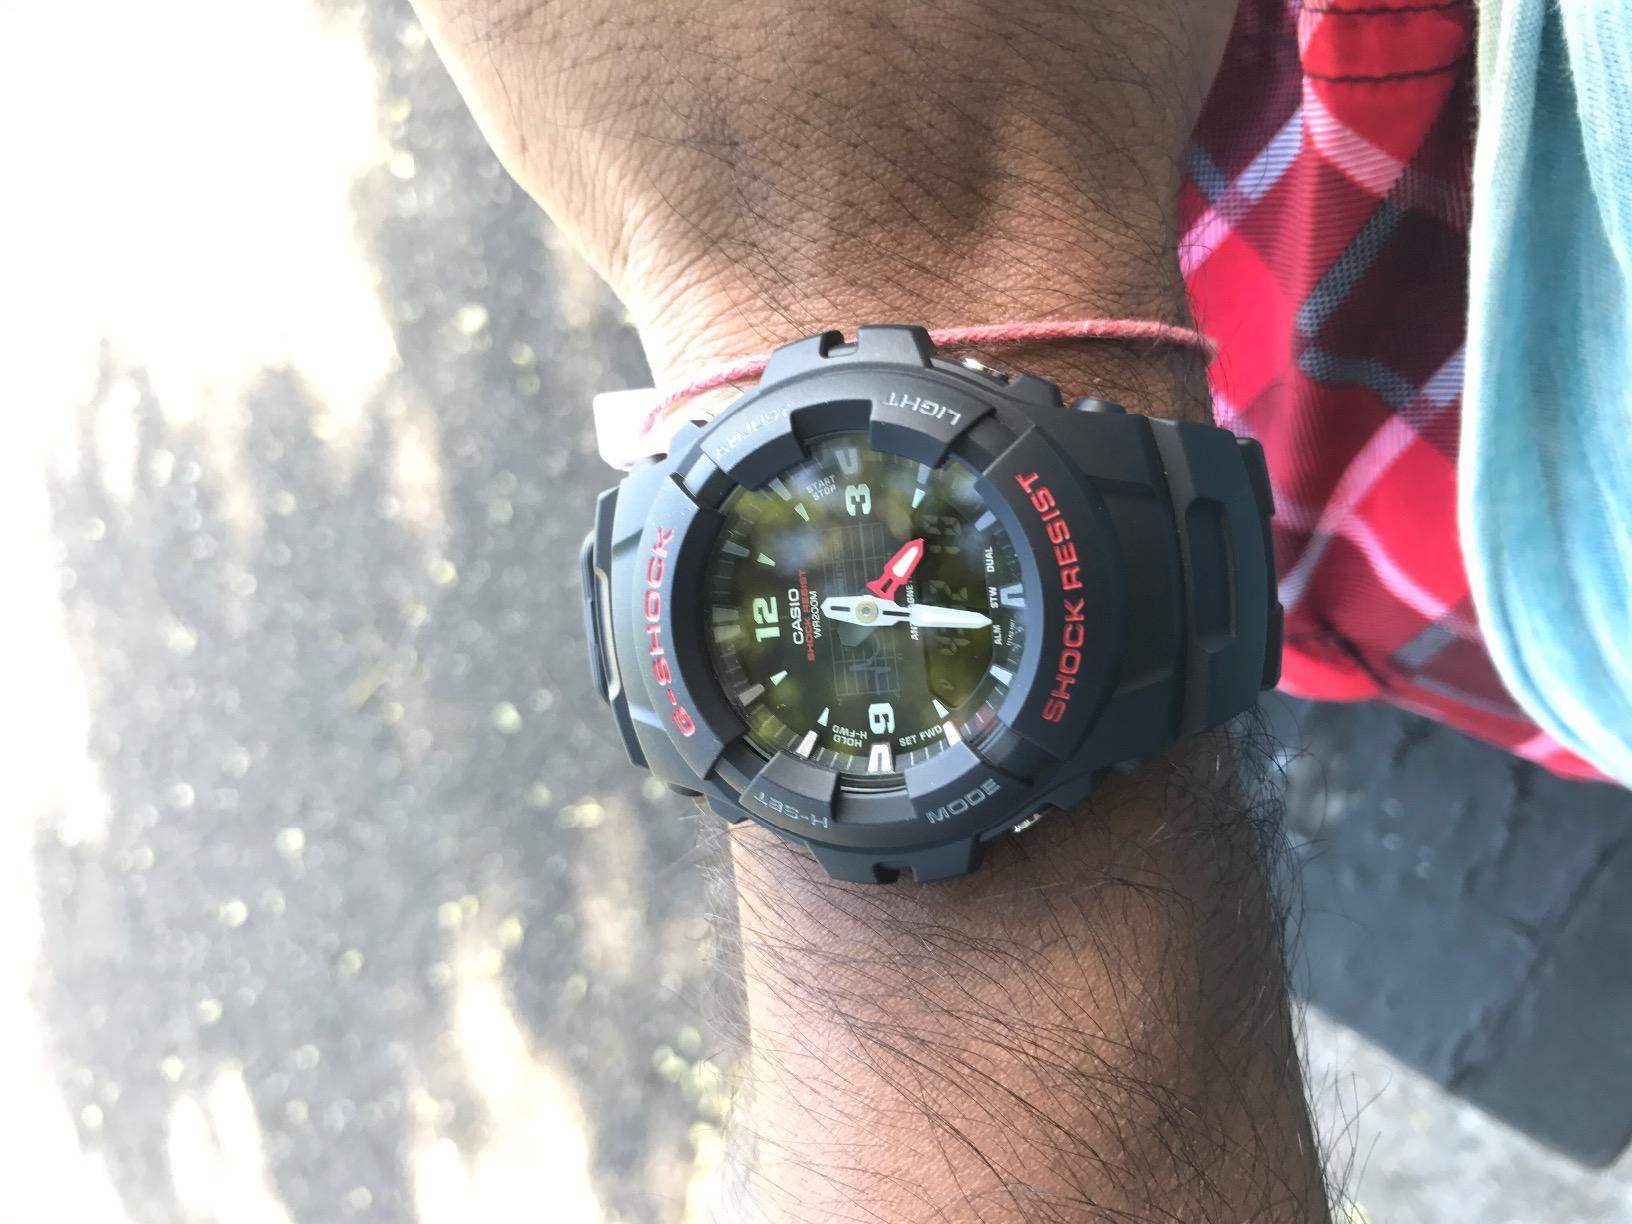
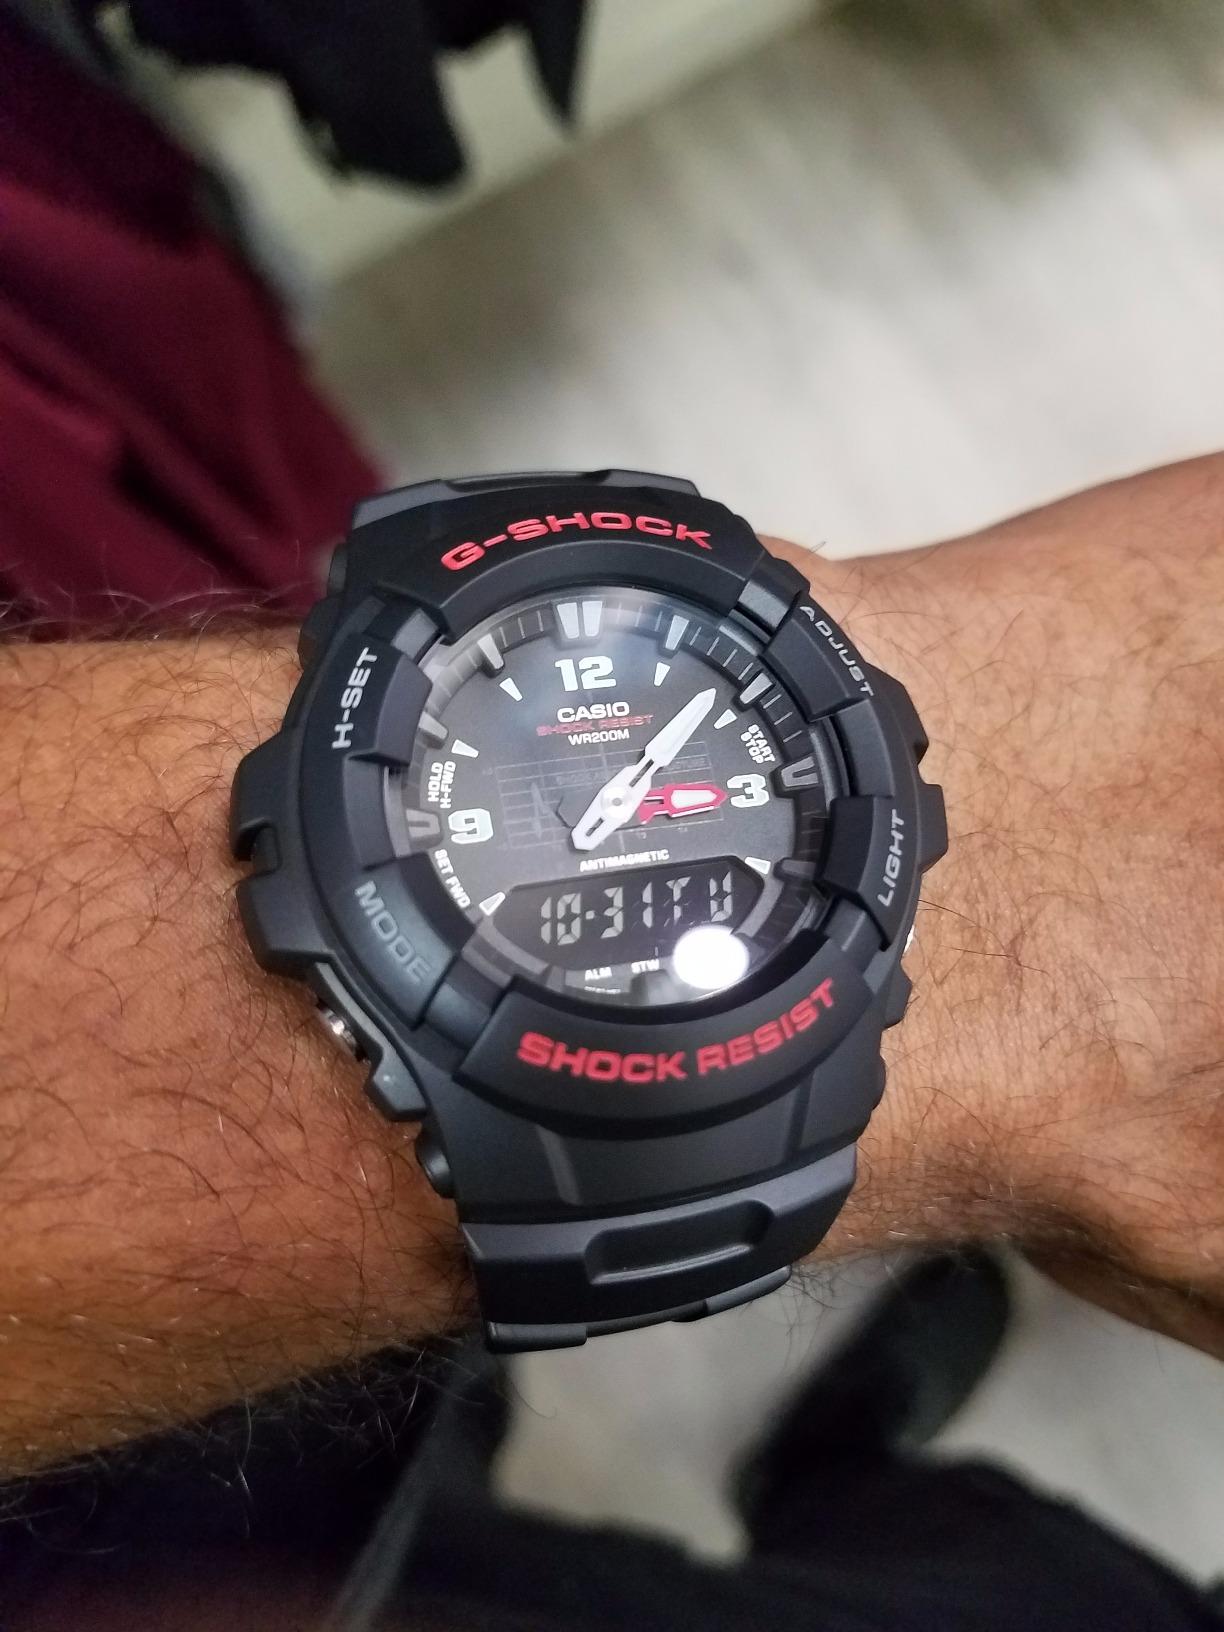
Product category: accessories_watch
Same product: yes